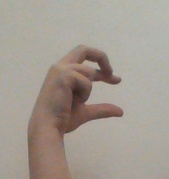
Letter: thal